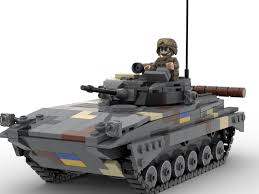
Label: BMP